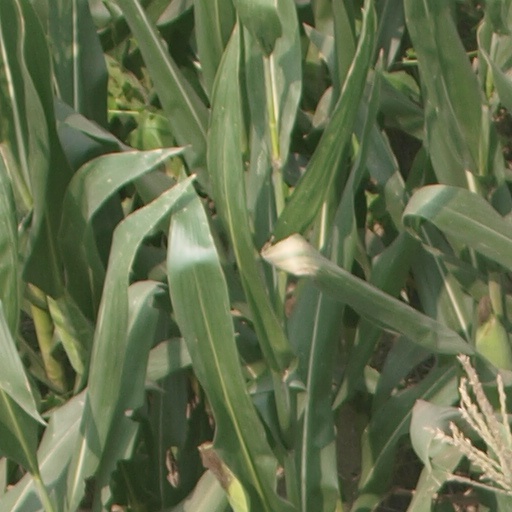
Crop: maize; corn